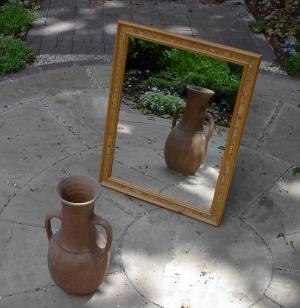
Spejl
Krukke foran spejl
Et spejl dannes af en reflekterende overflade, som er tilstrækkeligt glat til, at den kan skabe et billede. Det bedst kendte eksempel er det flade spejl, som de fleste har derhjemme. I sådan et spejl vil et bundt af parallelle lysstråler skifte retning og dog blive ved med at være parallelle. Et billede, der er dannet af et fladt spejl, er et virtuelt billede med samme størrelse som originalen. Der findes også parabolske konkave spejle, hvor et bundt parallelle lysstråler kastes tilbage, så de krydser hinanden i spejlets fokus. Endelig er der konvekse spejle, hvor parallelle lysstråler kastes tilbage, så de spredes med et tilsyneladende skæringspunkt bag spejlet.